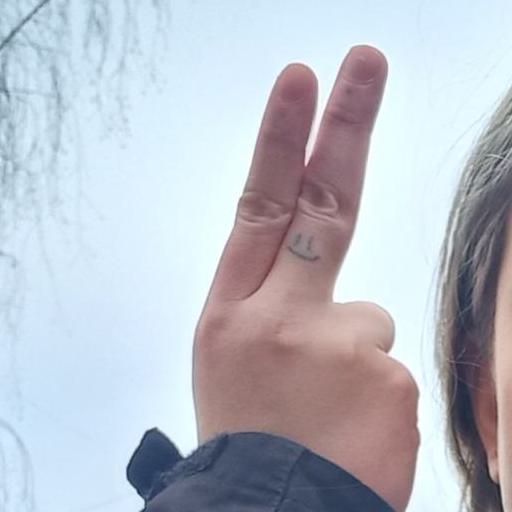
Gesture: two_up_inverted